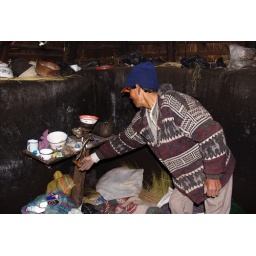
Guinea pigs (Meerschweinchen) have more space in their house than the family. They love to eat guinea pigs!